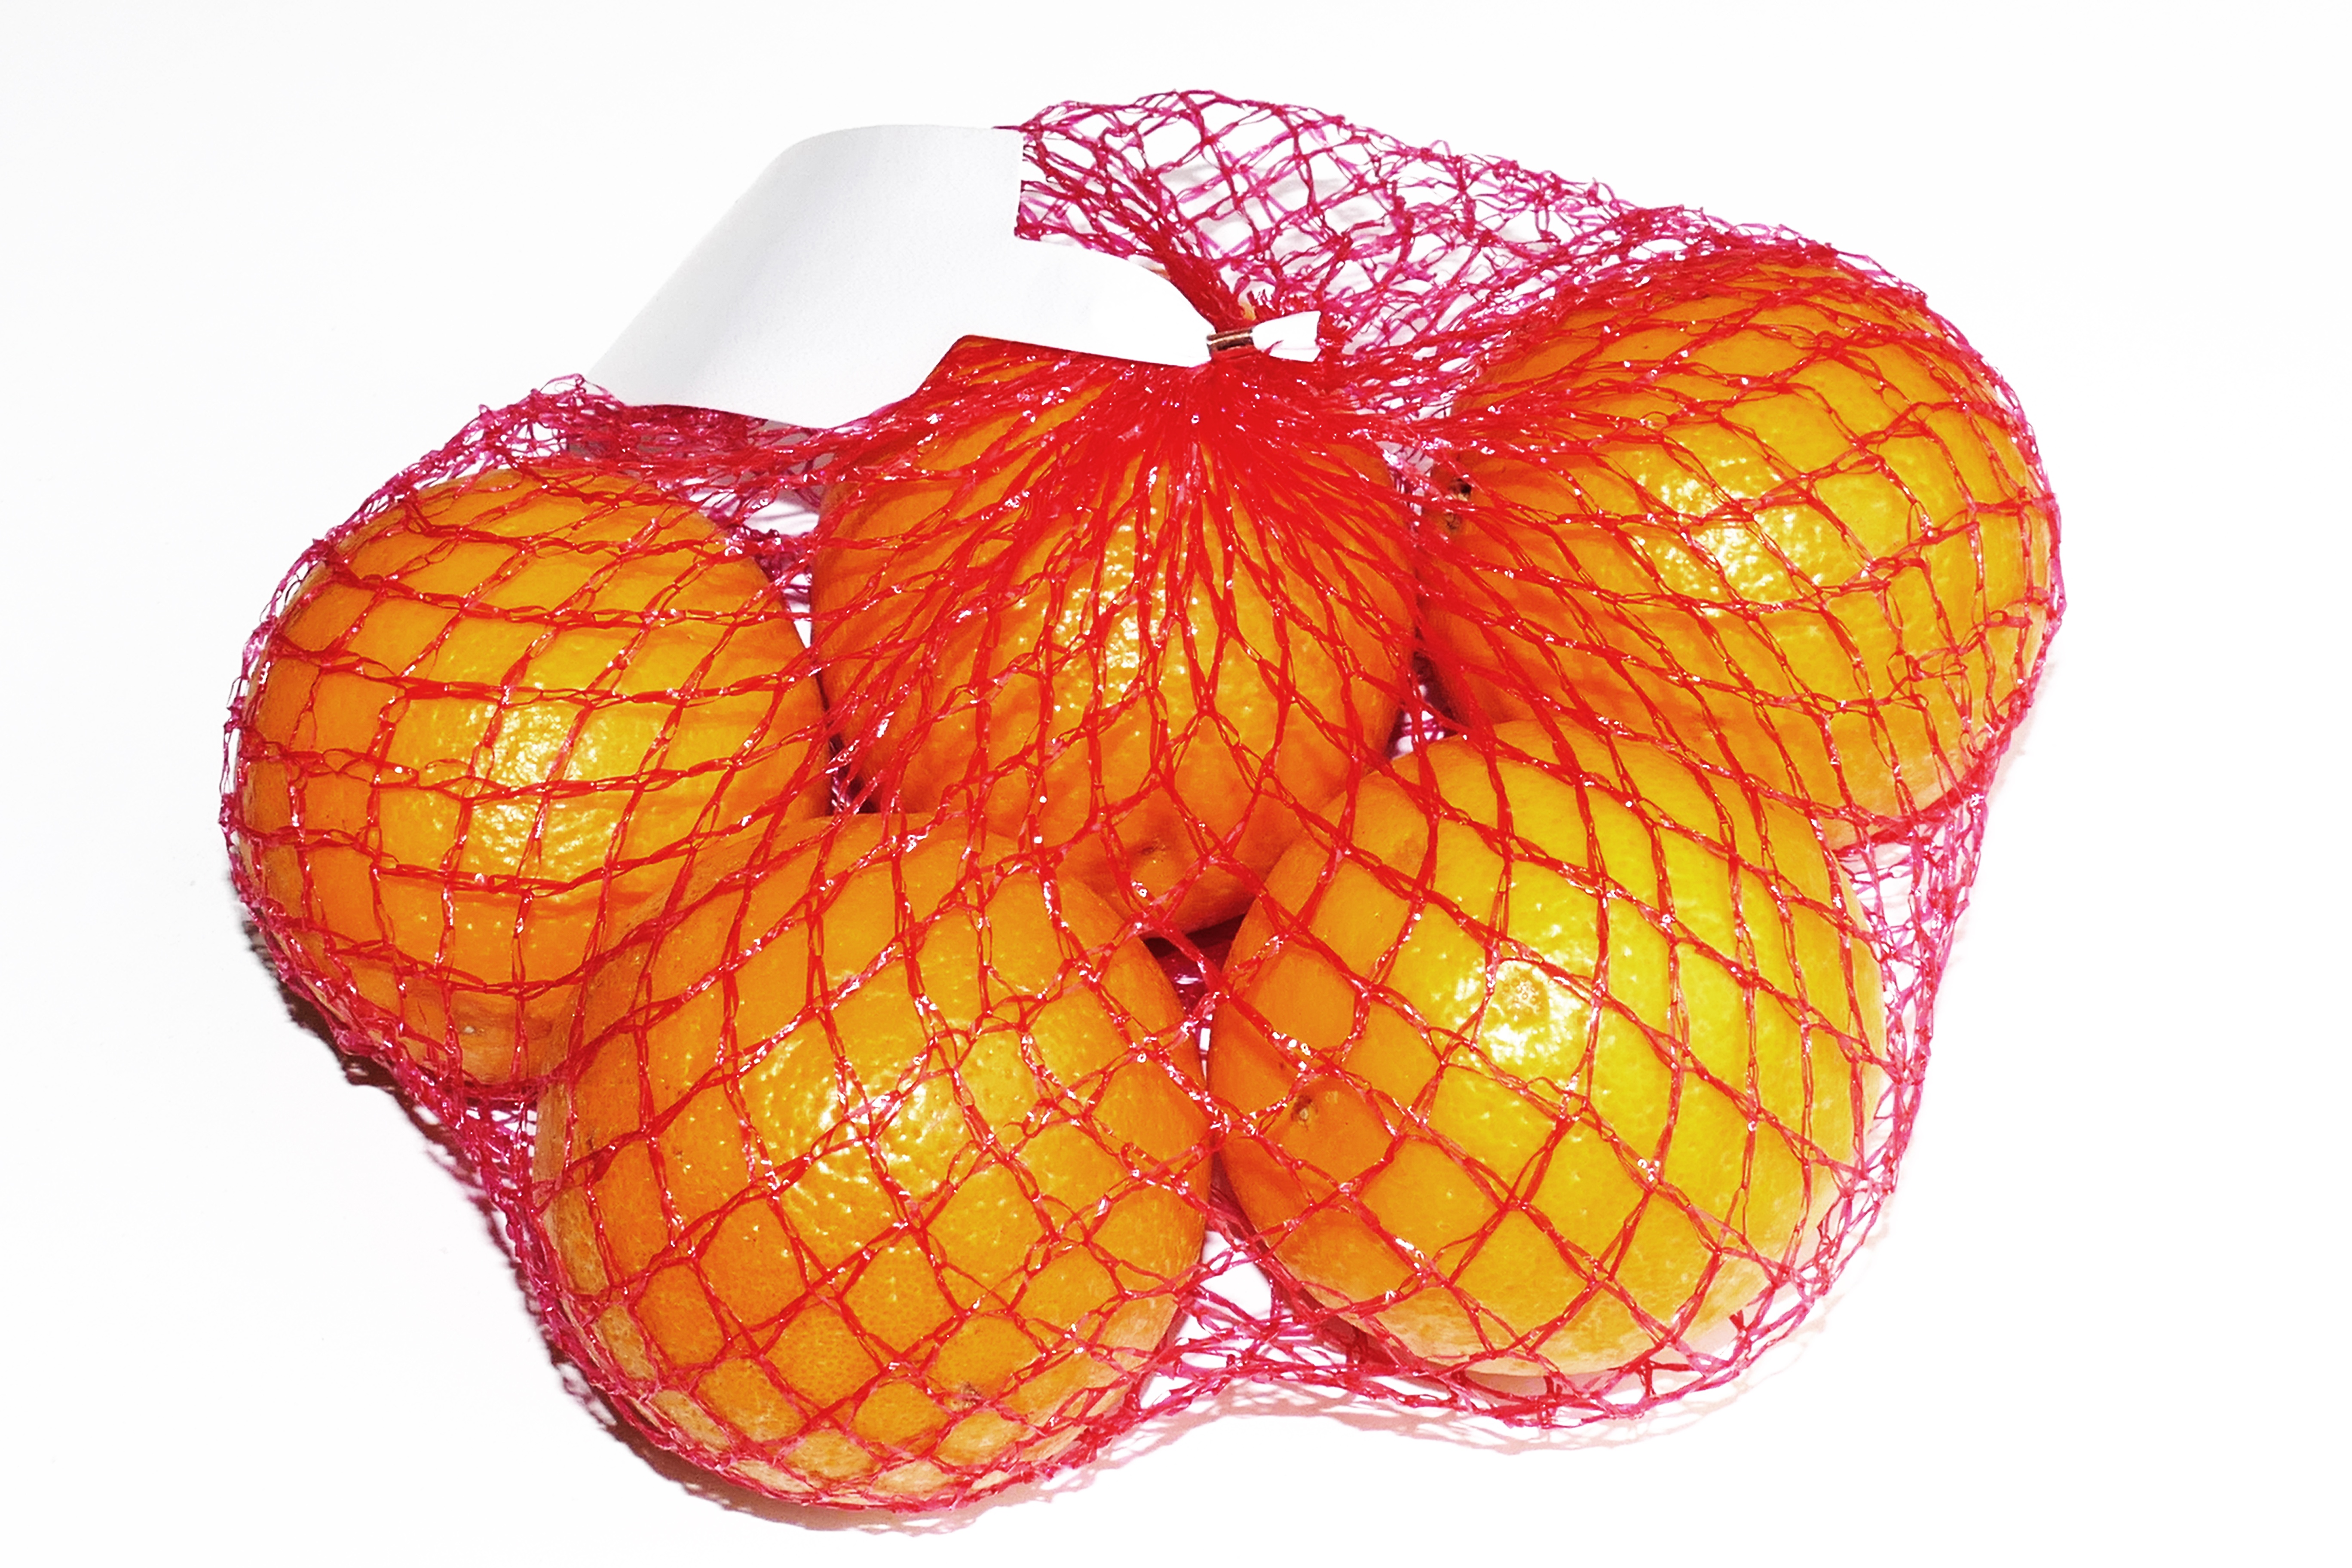
nature, plant, fruit, sweet, flower, petal, summer, ripe, heart, orange, pattern, food, produce, vegetable, tropical, color, natural, fresh, breakfast, juicy, healthy, dessert, strawberry, freshness, juice, vitamin, eating, peel, tasty, vegetarian, organ, strawberries, diet, oranges, organic, citrus, taste, dieting, flowering plant, orange fruit, land plant